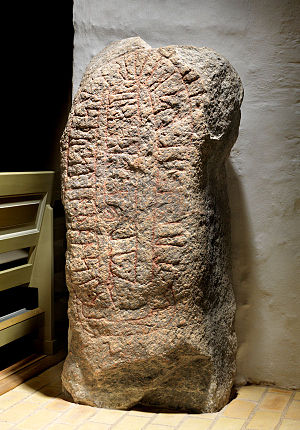
Farsø-stenen
Farsø-stenen
Foto af Roberto Fortuna
Farsø-stenen er en runesten, fundet i Farsø i 1955. Stenen blev fundet under våbenhusets flisegulv i forbindelse med restaureringsarbejder. Her havde den ligget som tærskelsten foran norddøren. Det øverste højre stykke af stenen manglede, men et lille fragment med enkelte runer blev fundet i nærheden. Stenen har en meget ujævn overflade, hvilket gør det vanskeligt at læse indskriften. Nederst på stenen er der ristet et skib på tværs af stenen i hele stenes bredde.